United Kingdom–United States relations

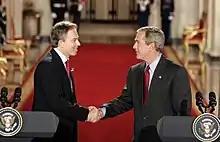
Tony Blair and George W. Bush at a press conference in the White House on November 12, 2004

Relations between the United Kingdom and the United States have ranged from military opposition to close allyship since 1776. The Thirteen Colonies seceded from the Kingdom of Great Britain and declared independence in 1776, fighting a successful revolutionary war. While Britain was fighting Napoleon, the two nations fought the stalemated War of 1812. Relations were generally positive thereafter, save for a short crisis in 1861 during the American Civil War. By the 1880s, the US economy had surpassed Britain's; in the 1920s, New York City surpassed London as the world's leading financial center. The two nations fought Germany together during the two World Wars; since 1940, the two countries have been close military allies, enjoying the Special Relationship built as wartime allies and NATO and G7 partners.